SXDF-NB1006-2

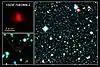
Image of SXDF-NB1006-2 taken by Subaru XMM-Newton Deep Survey Field.

SXDF-NB1006-2 is a distant galaxy located in the Cetus constellation, with a spectroscopic redshift of "z" = 7.213 or 12.91 billion light-years away. It was discovered by the Subaru XMM-Newton Deep Survey Field. The galaxy was claimed to be the most distant galaxy at announcement in June 2012, as the more distant claimants were not confirmed spectroscopically at the time. It exceeded the previous confirmed distance holder, GN-108036, also discovered by the Subaru. Oxygen emission lines have been detected in its spectrum.